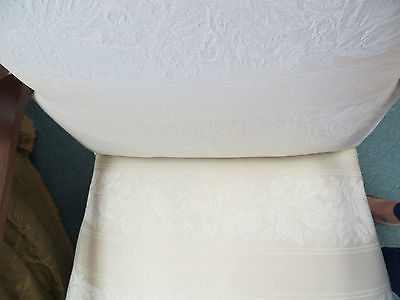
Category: chair